George Washington's Headquarters (Cumberland, Maryland)

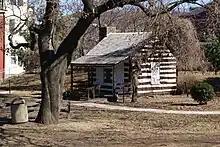
Headquarters of George Washington in its Riverside Park location

George Washington's Headquarters are a historic site located at 38 Greene Street in Cumberland, Maryland in central Allegany County (39° 38.975′ N, 78° 45.885′ W). The centerpiece and primary attraction at the site is a historic log cabin twice occupied by George Washington, the first President of the United States of America. The cabin resides in an area known today as Riverside Park, but was originally built about 2 blocks away, the original site is located nearby at 16 Washington Street.